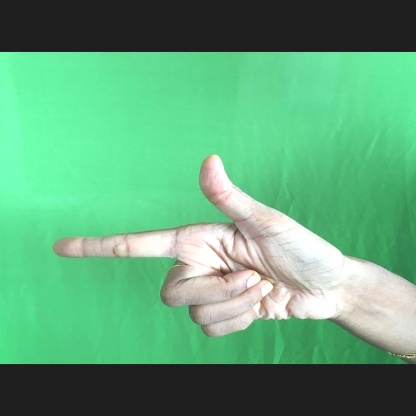
Mudra: Chandrakala